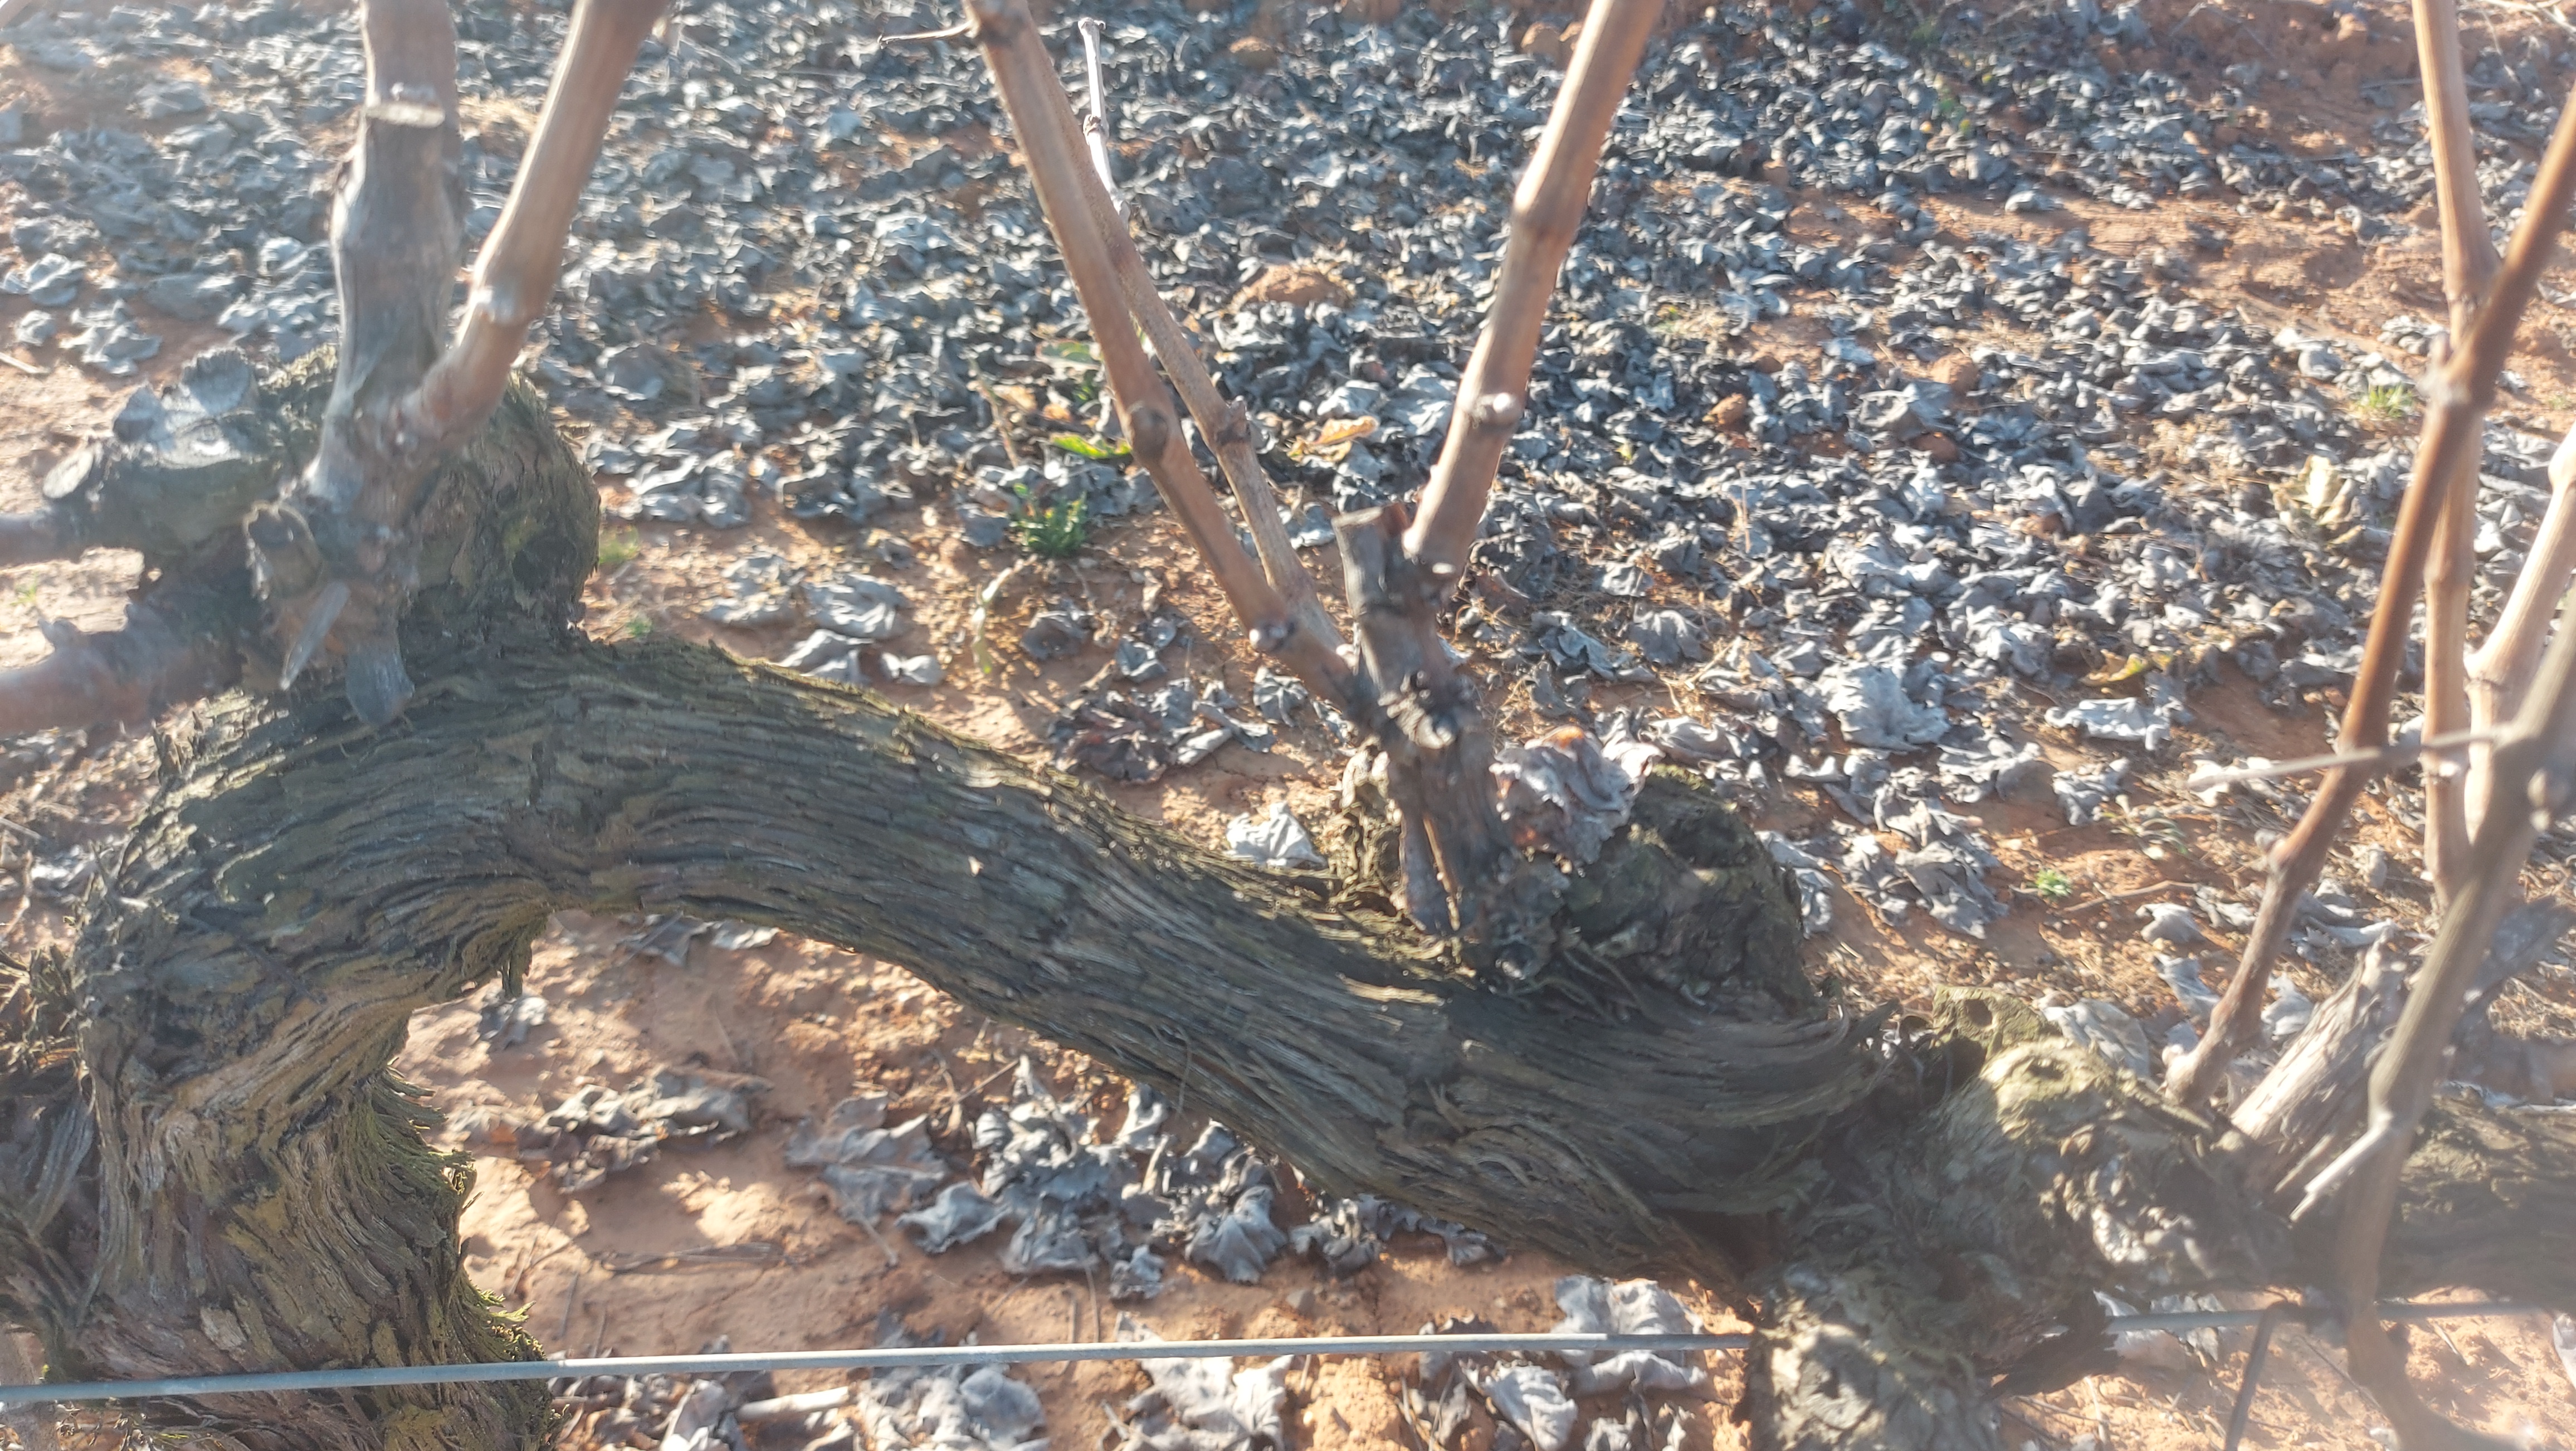
Unpruned shoots: 6
Pruned shoots: 0
Trunks: 1